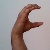
The image shows a hand gesture representing the letter 'C' in Indian Sign Language.